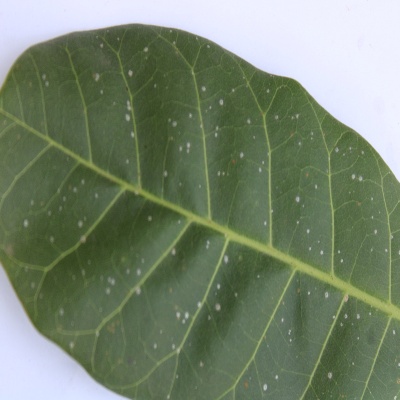
Crop: Cashew
Condition: red rust